Bebop and Rocksteady

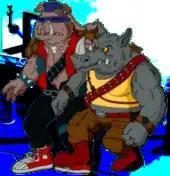
Bebop (left) and Rocksteady (right) as they appeared in the original 1987 animated series.

Bebop (voiced by Barry Gordon in most appearances, Greg Berg in some 1989 episodes) and Rocksteady (voiced by Cam Clarke) were introduced in the series as members of a human street gang in New York City that was employed by Shredder. Rocksteady, the gang's leader, was a short and stocky blond Caucasian man (who sported army camouflage pants that would be replaced with simple beige cargo pants later while also occasionally sporting a strong army helmet on his head in his mutated form). Bebop, the second-in-command, was a taller African American man with a purple mohawk. With their fellow gang members Scrag, Grunt, Dopey, and Dumbo, they were sent out to stop a Channel 6 reporter named April O'Neil from doing a report about crime in the city. April ran down into the sewers while being chased by the street gang and met the Teenage Mutant Ninja Turtles, who then defeated the gang in a fight.